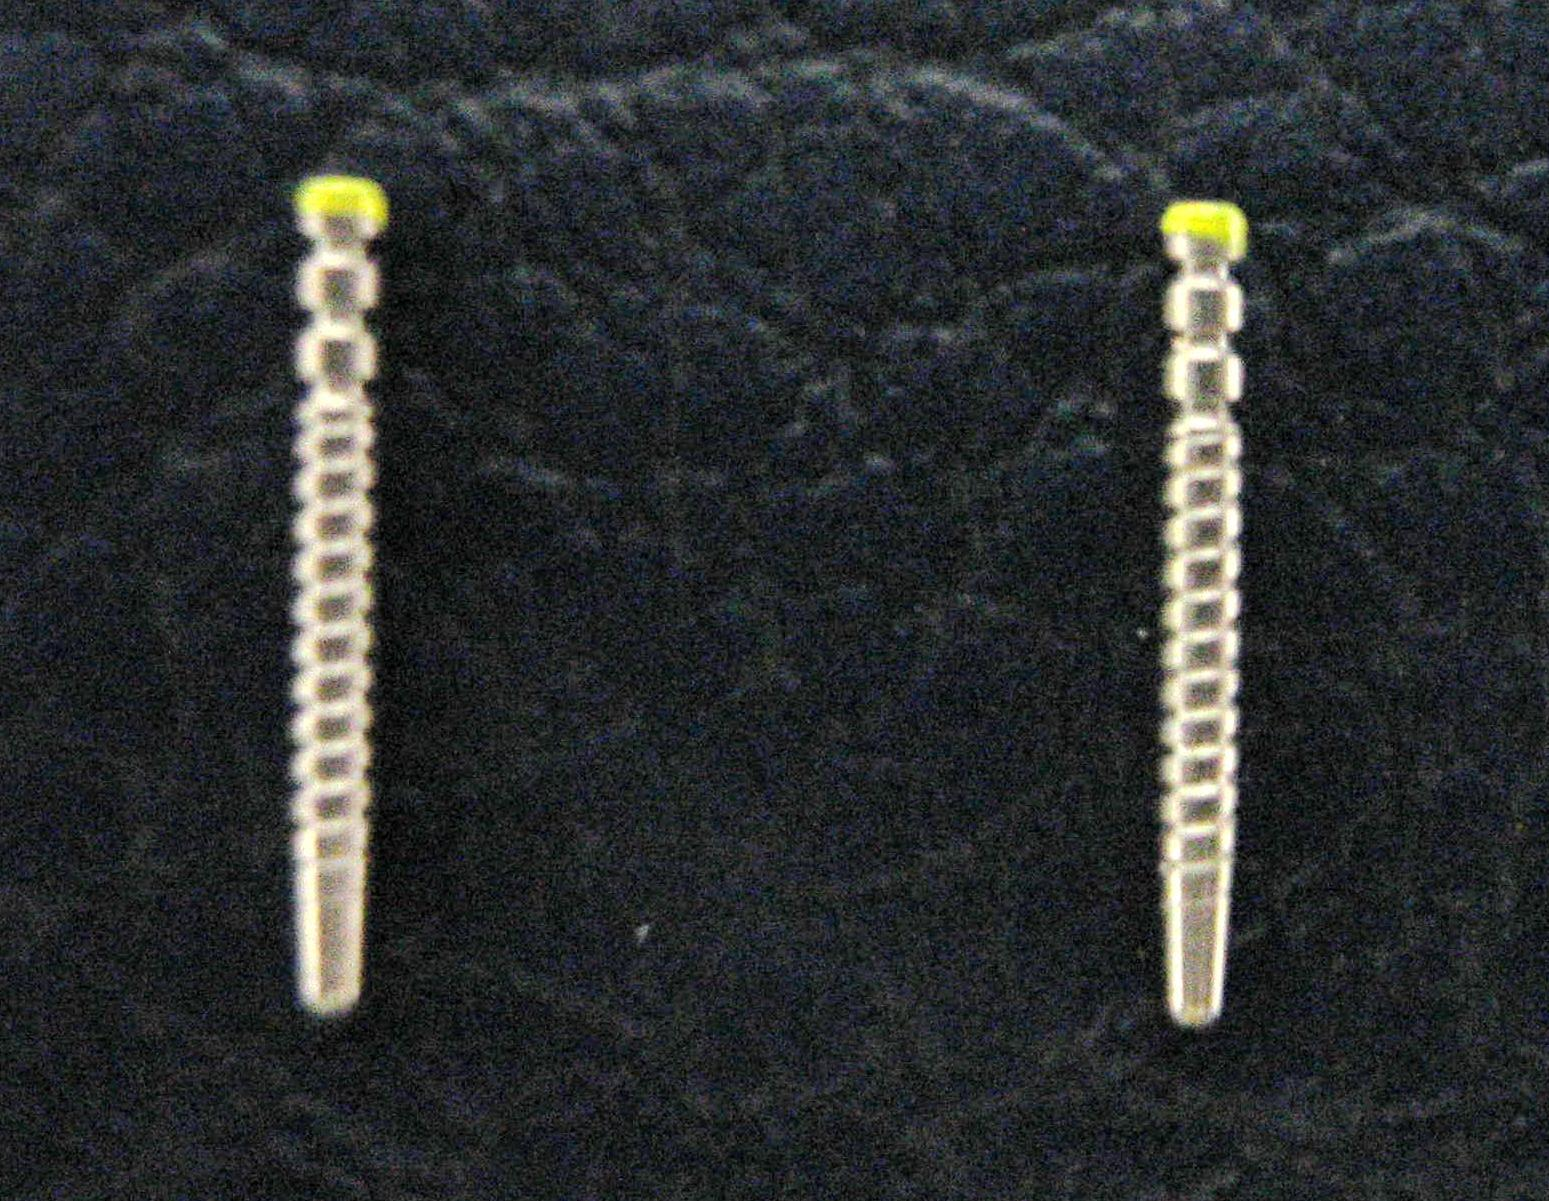
Nucleos prefabricados
Specialty: prosthetics
Image credit: Juan David Sánchez